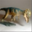
Label: dinosaur